Evgeniy Svetlitsa

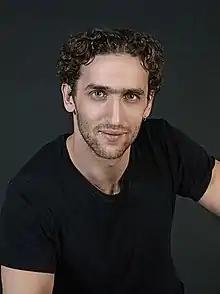

Evgeniy Svetlitsa (born 24 February 1983) is a Ukrainian ballet dancer, and former soloist at Lviv Theatre of Opera and Ballet from 2000 until 2022. Merited Artist of Ukraine since 2015. Winner of the Vadim Pisarev Prize.